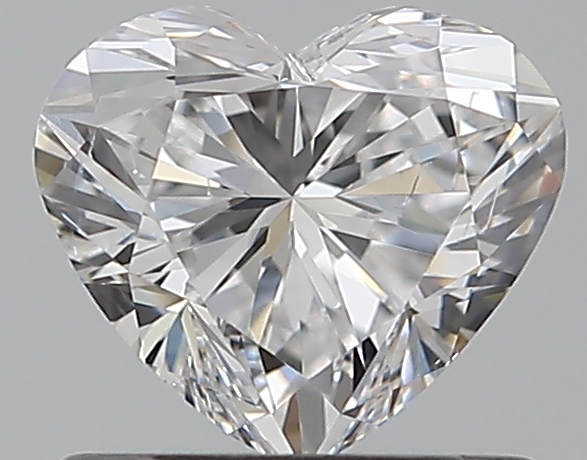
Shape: heart
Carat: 0.7
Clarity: SI1
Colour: D
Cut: EX
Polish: EX
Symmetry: EX
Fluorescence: N
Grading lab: GIA
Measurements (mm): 5.4 x 6.19 x 3.54